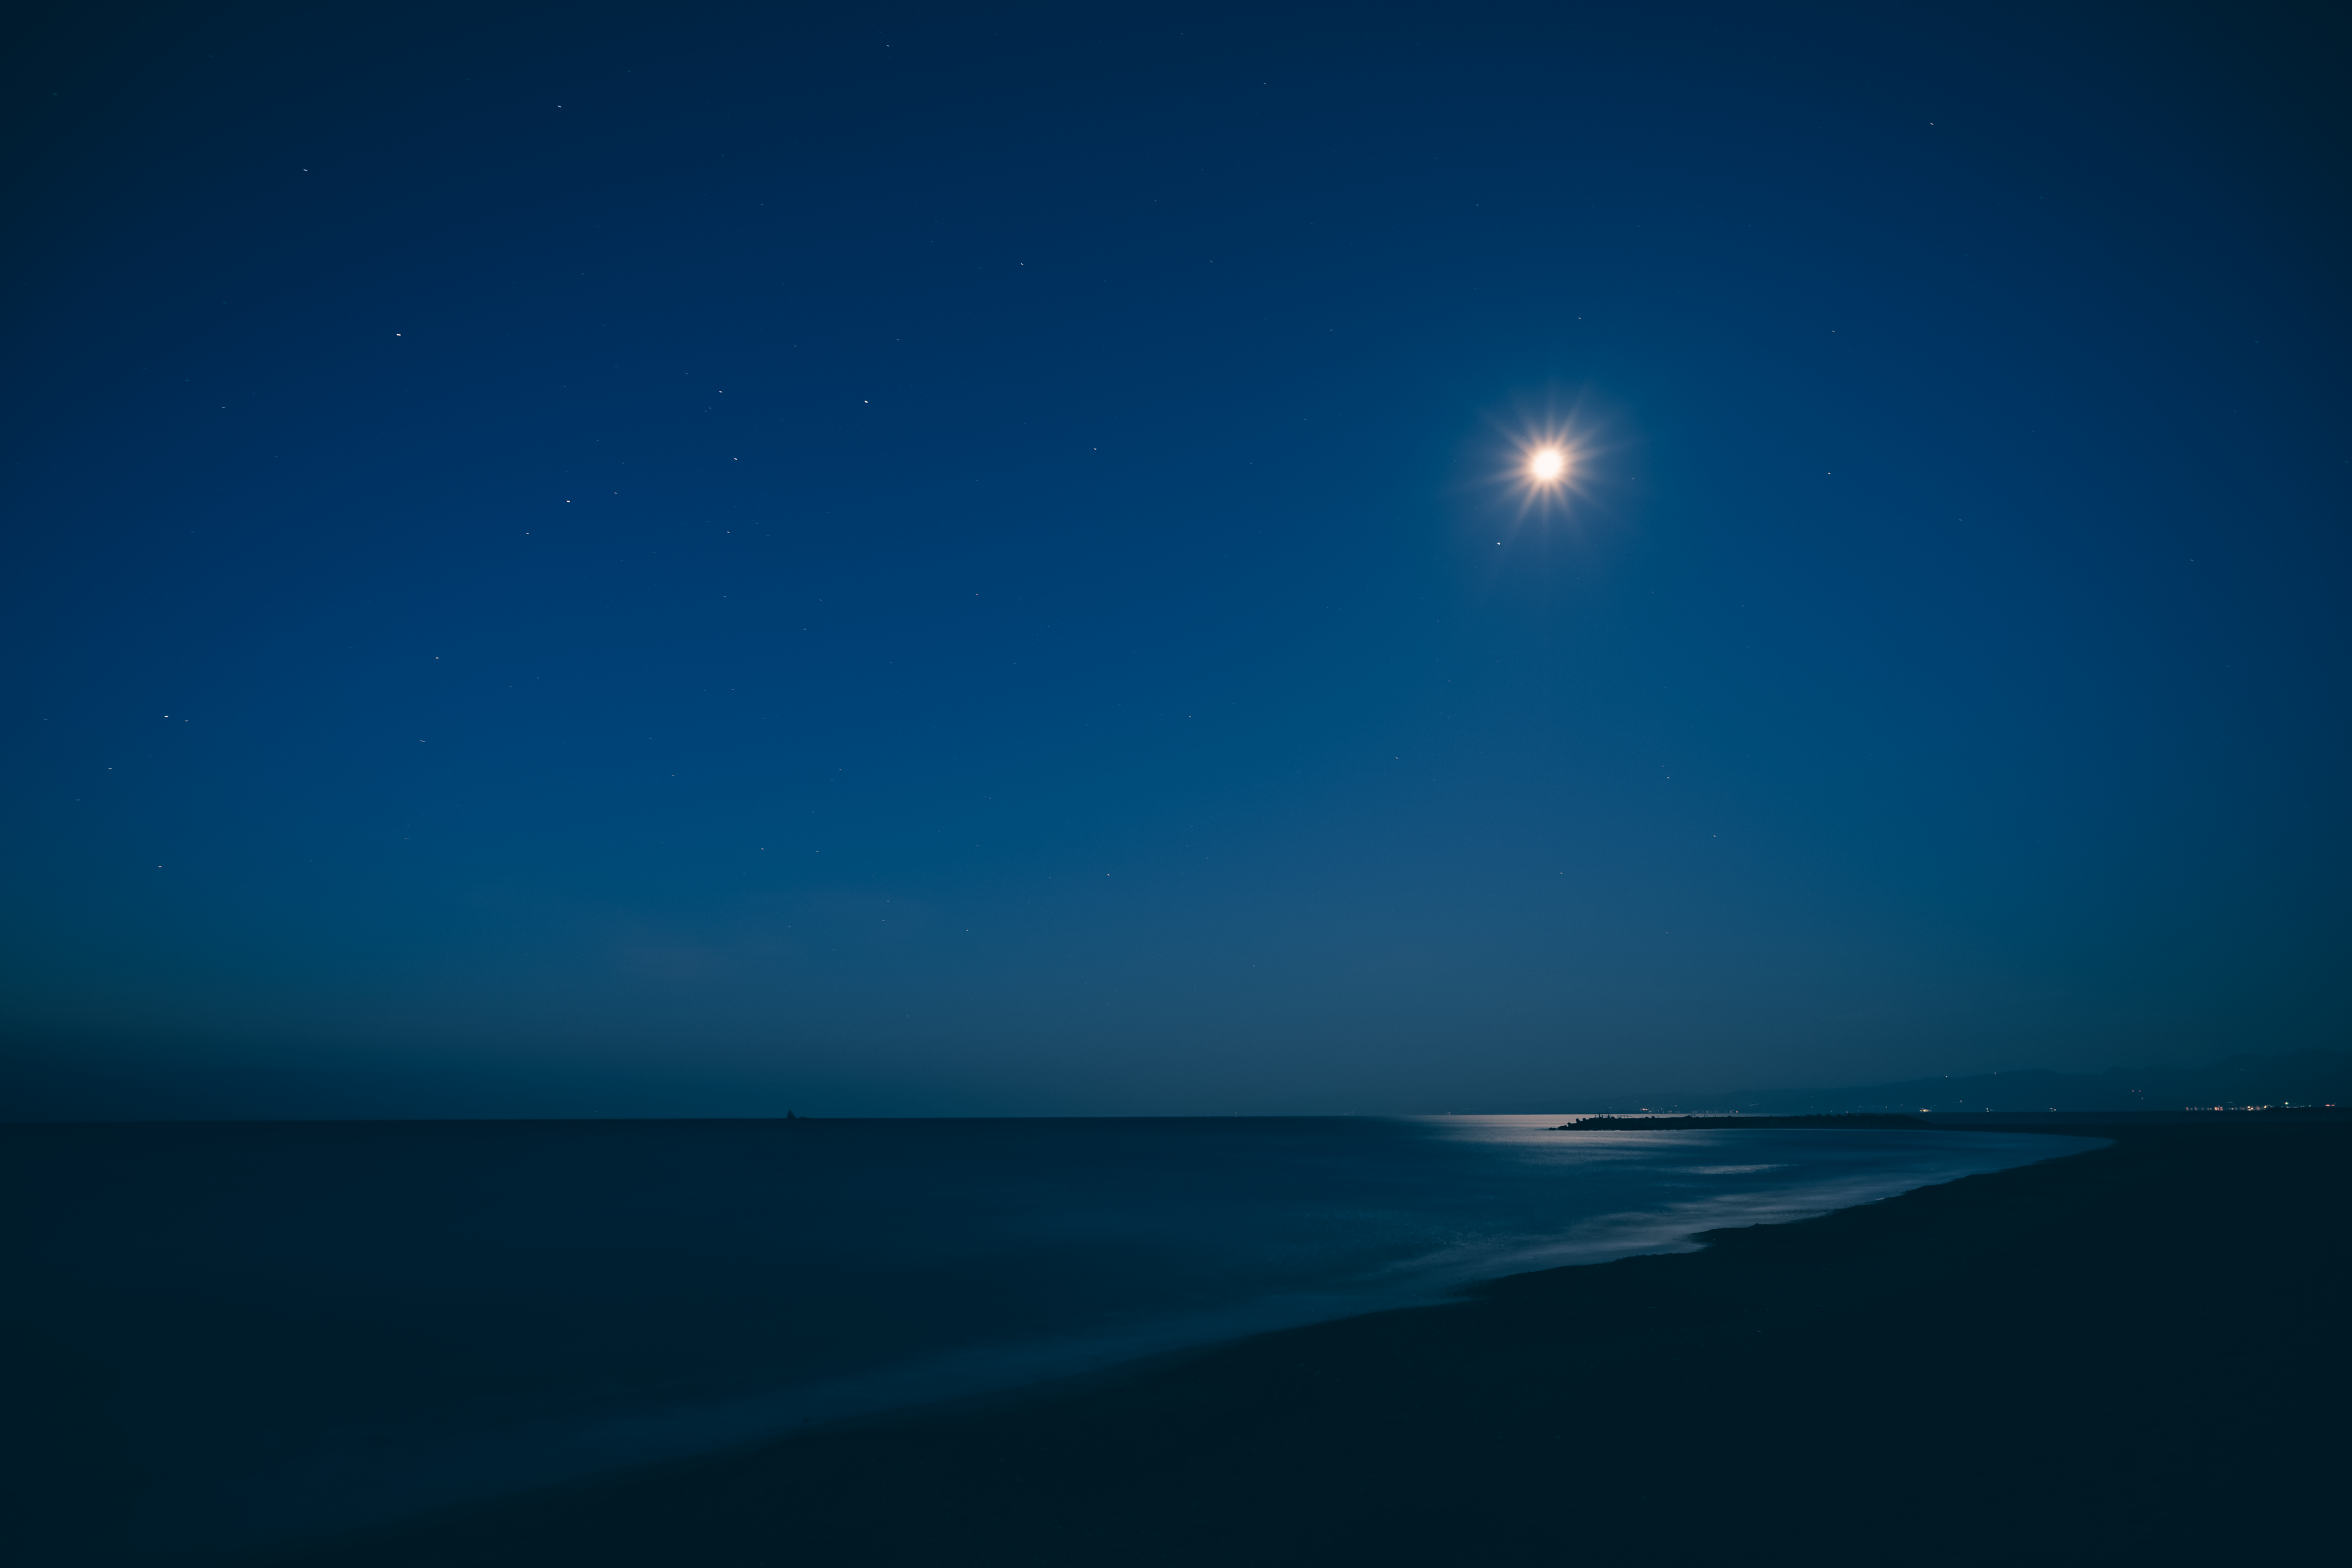
beach, silence, japan, moon, moonlight, headland, cool image, longexposure, le, cool photo, i, moonlit, ilce7m2, fe1635mmf4zaoss, syounan, kawagawa, quietness, silentbeach, enoshiiwa